Väinö Linna Square

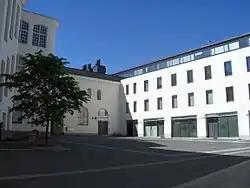
The Väinö Linna Square in 2006

The Väinö Linna Square is a courtyard-type square at the Finlayson's old factory area in Tampere, Finland. It is part of the Tammerkoski rapids' industrial landscape, which in 2009 was classified by the Finnish Heritage Agency as a nationally significant built cultural environment. Today, the buildings surrounding the square include the and Mehiläinen Private Hospital. The oldest building in the square is the six-storey old factory called "Kuusivooninkinen" (1837), which was Finland's first modern factory building. In 1995, the square was named after Väinö Linna. Linna, who was later known as a very significant writer, had formerly worked in that building for a couple of years, before his conscription into the army in 1940.